Quincy, Florida

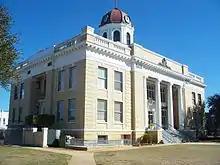
Gadsden County Courthouse in Quincy

Established in 1828, Quincy is the county seat of Gadsden County, and was named for John Quincy Adams. It is located northwest of Tallahassee, the state capital. Quincy's economy was based on agriculture, including farming tomatoes, tobacco, mushrooms, soybeans and other crops.